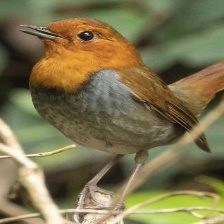
Species: JAPANESE ROBIN
Scientific name: ERITHACUS AKAHIGE
ImageNet parent category: robin